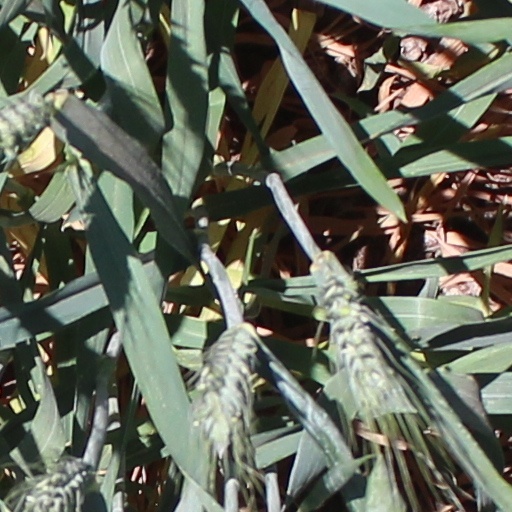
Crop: wheat